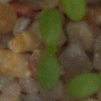
Label: scentless_mayweed